Knesiyat Hasekhel

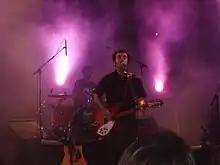
Yoram Hazan, lead singer

Their fourth album ""Yadaiim Lemalah"" (Hands Up) was released in 2004, and was produced for the first time by the band themselves.